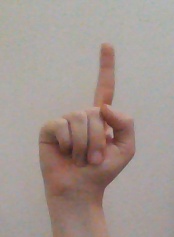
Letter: bb